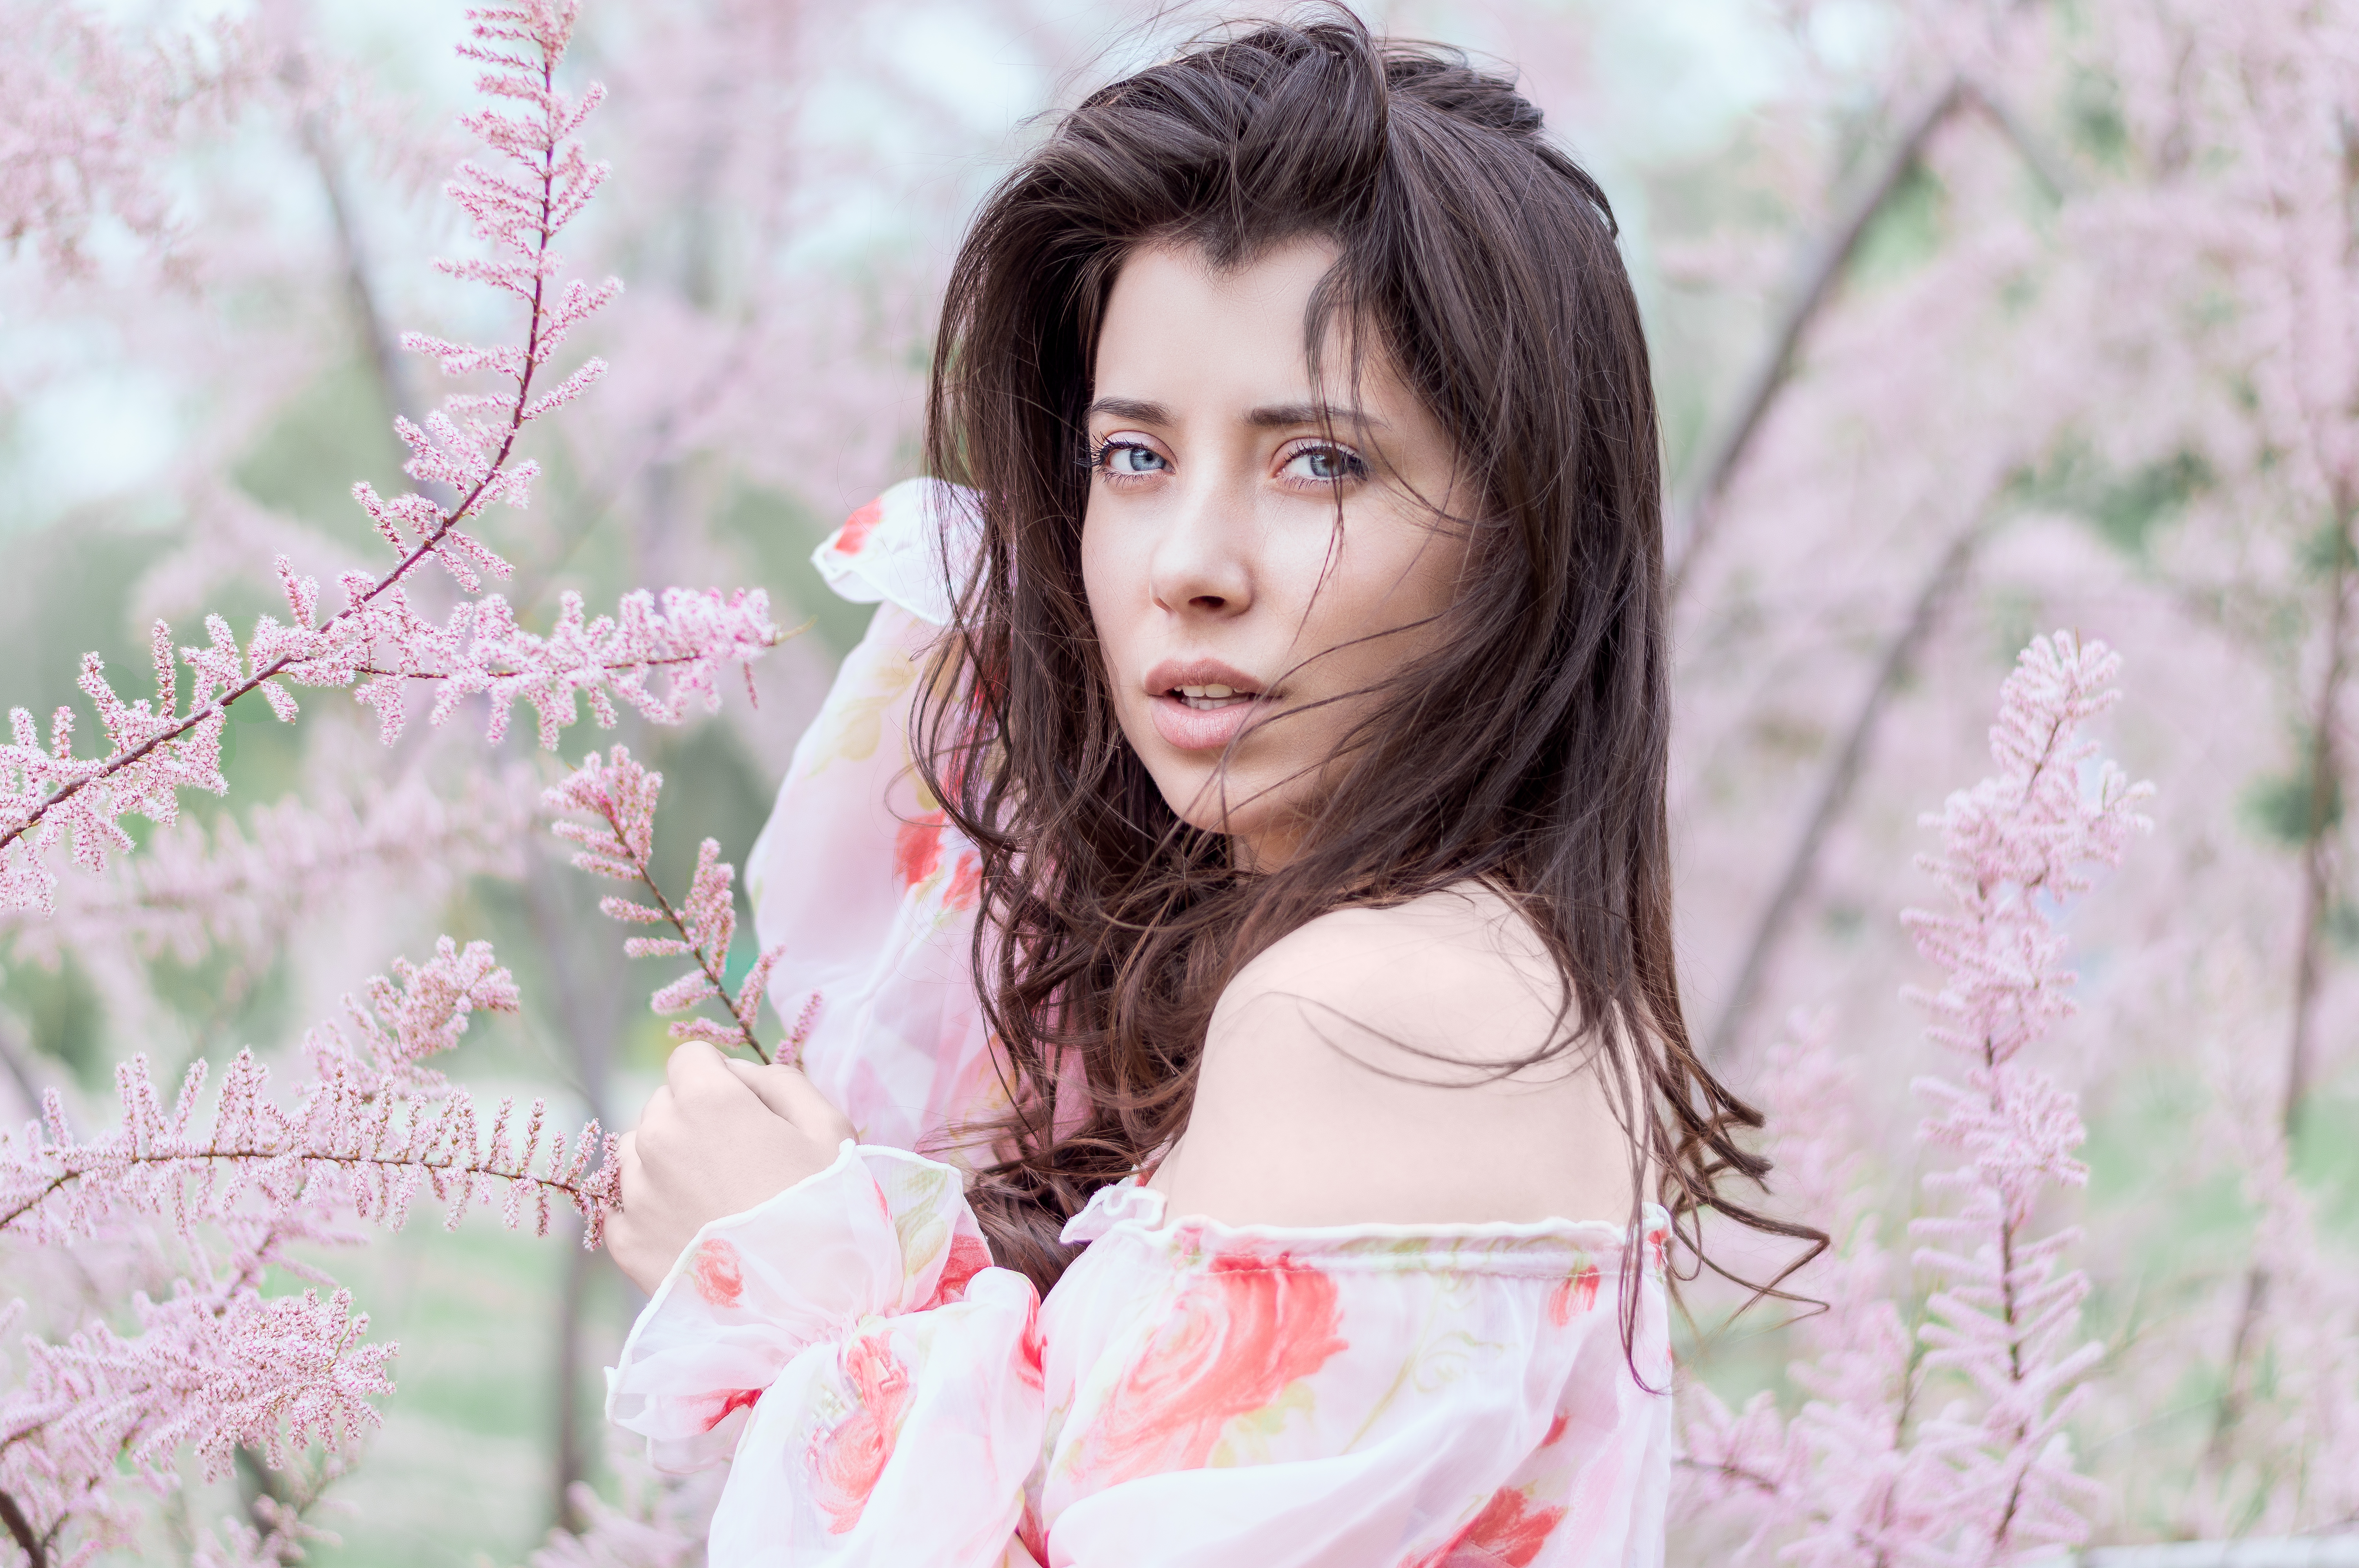
girl, woman, photography, flower, female, portrait, model, spring, fashion, lady, pink, flora, season, flowers, outdoors, dress, bright, photograph, skin, beauty, beautiful, photo shoot, portrait photography